Stafford–Olive Historic District

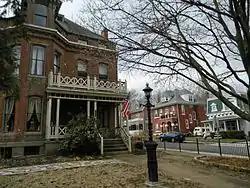
Stafford–Olive Historic District, March 2014

Stafford–Olive Historic District is a national historic district located at Washington, Franklin County, Missouri. The district encompasses 140 contributing buildings in a predominantly residential section of Washington. The district developed between about 1858 and 1949, and includes representative examples of Queen Anne, Second Empire, Tudor Revival, Colonial Revival, and Bungalow / American Craftsman style residential architecture. Notable buildings include the Jos. Rumme House (c. 1865), Chas Haupt House (c. 1875), Louis Horn House (c. 1858), F. R. Pelster House (c. 1865), Hydecker House (c. 1858), Stephen Filla House (c. 1909), Chas. Kopp House (c. 1930), Hy. Thias Honse (c. 1855), and William Pace House (1929).